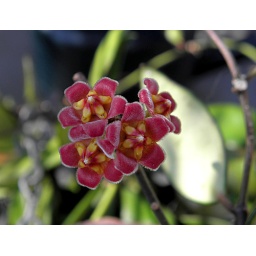
First Flower a very small flower 8mm across a small plant also, I have it in a hanging basket